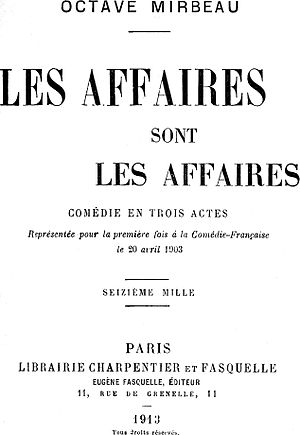
Forretning er forretning
Forretning er forretning.
Forretning er forretning er en komedie af den franske forfatter Octave Mirbeau.